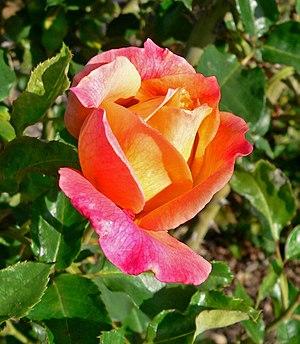
Pedro Dot Martínez est un rosiériste espagnol qui compte parmi les grands créateurs de roses du monde. Un certain nombre de ses cultivars sont considérés comme ayant des caractéristiques fort originales.